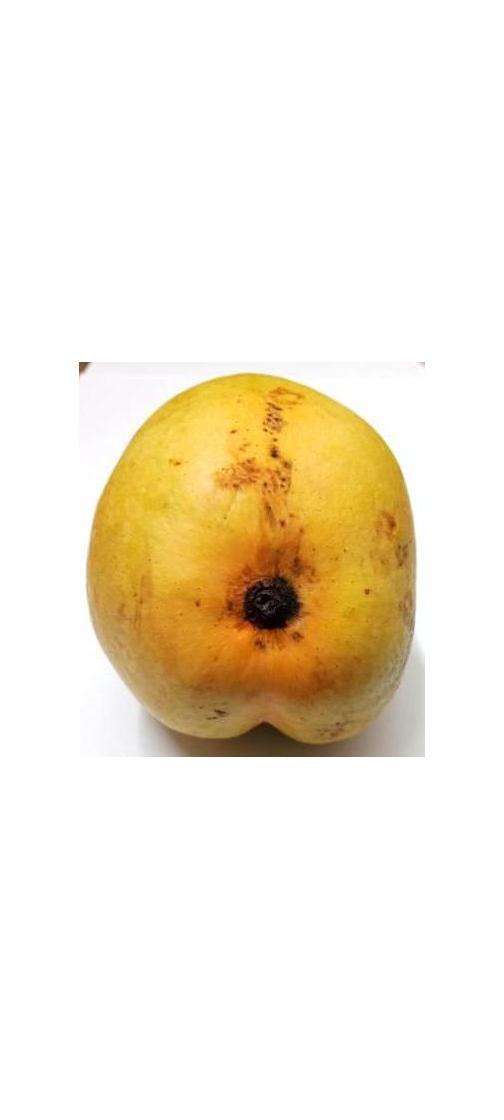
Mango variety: Bari-11